Aguntum

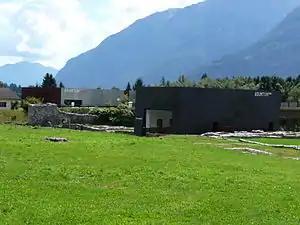
Aguntum Museum

A small museum contains objects discovered during the excavations. These include painted tombstones, pottery masks, bronze objects, coins and interpretive displays. The management of the remains is carried out with bioversity in mind.